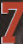
Number: 7